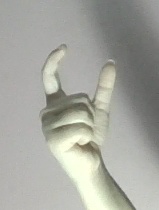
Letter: nun